Armed Forces Chaplaincy Center

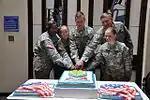
Celebrating the Army Chaplaincy's 235th anniversary with a ceremonial cake cutting at the Army Chaplain Center and School, 30 July 2010

located in areas including Camp Zachary Taylor (Kentucky), Camp Grant (Illinois), Fort Leavenworth (Kansas), Fort Benjamin Harrison (Indiana), Harvard University (Massachusetts), Fort Devens (Mass.), Fort Oglethorpe (Georgia), Carlisle Barracks (Pennsylvania), Fort Slocum (New York) (1951–62), Fort Hamilton (N.Y.) (1962–74), Fort Wadsworth (N.Y.) (1974–79), and Fort Monmouth (New Jersey) (1979–95).